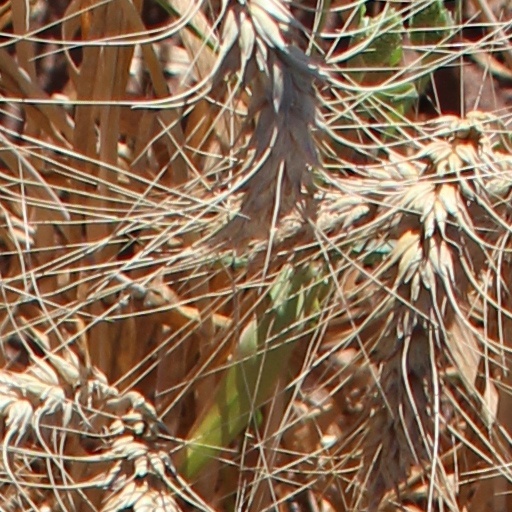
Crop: wheat